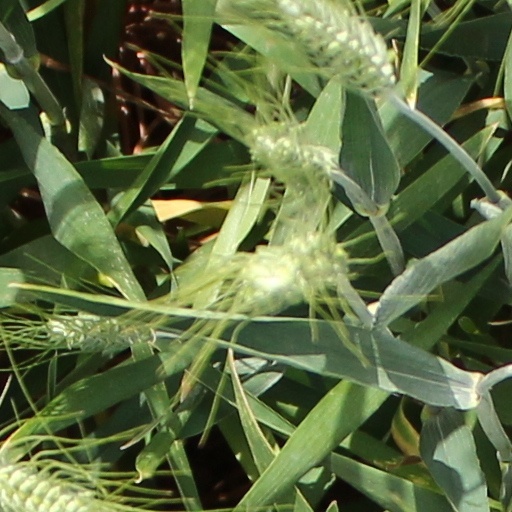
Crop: wheat